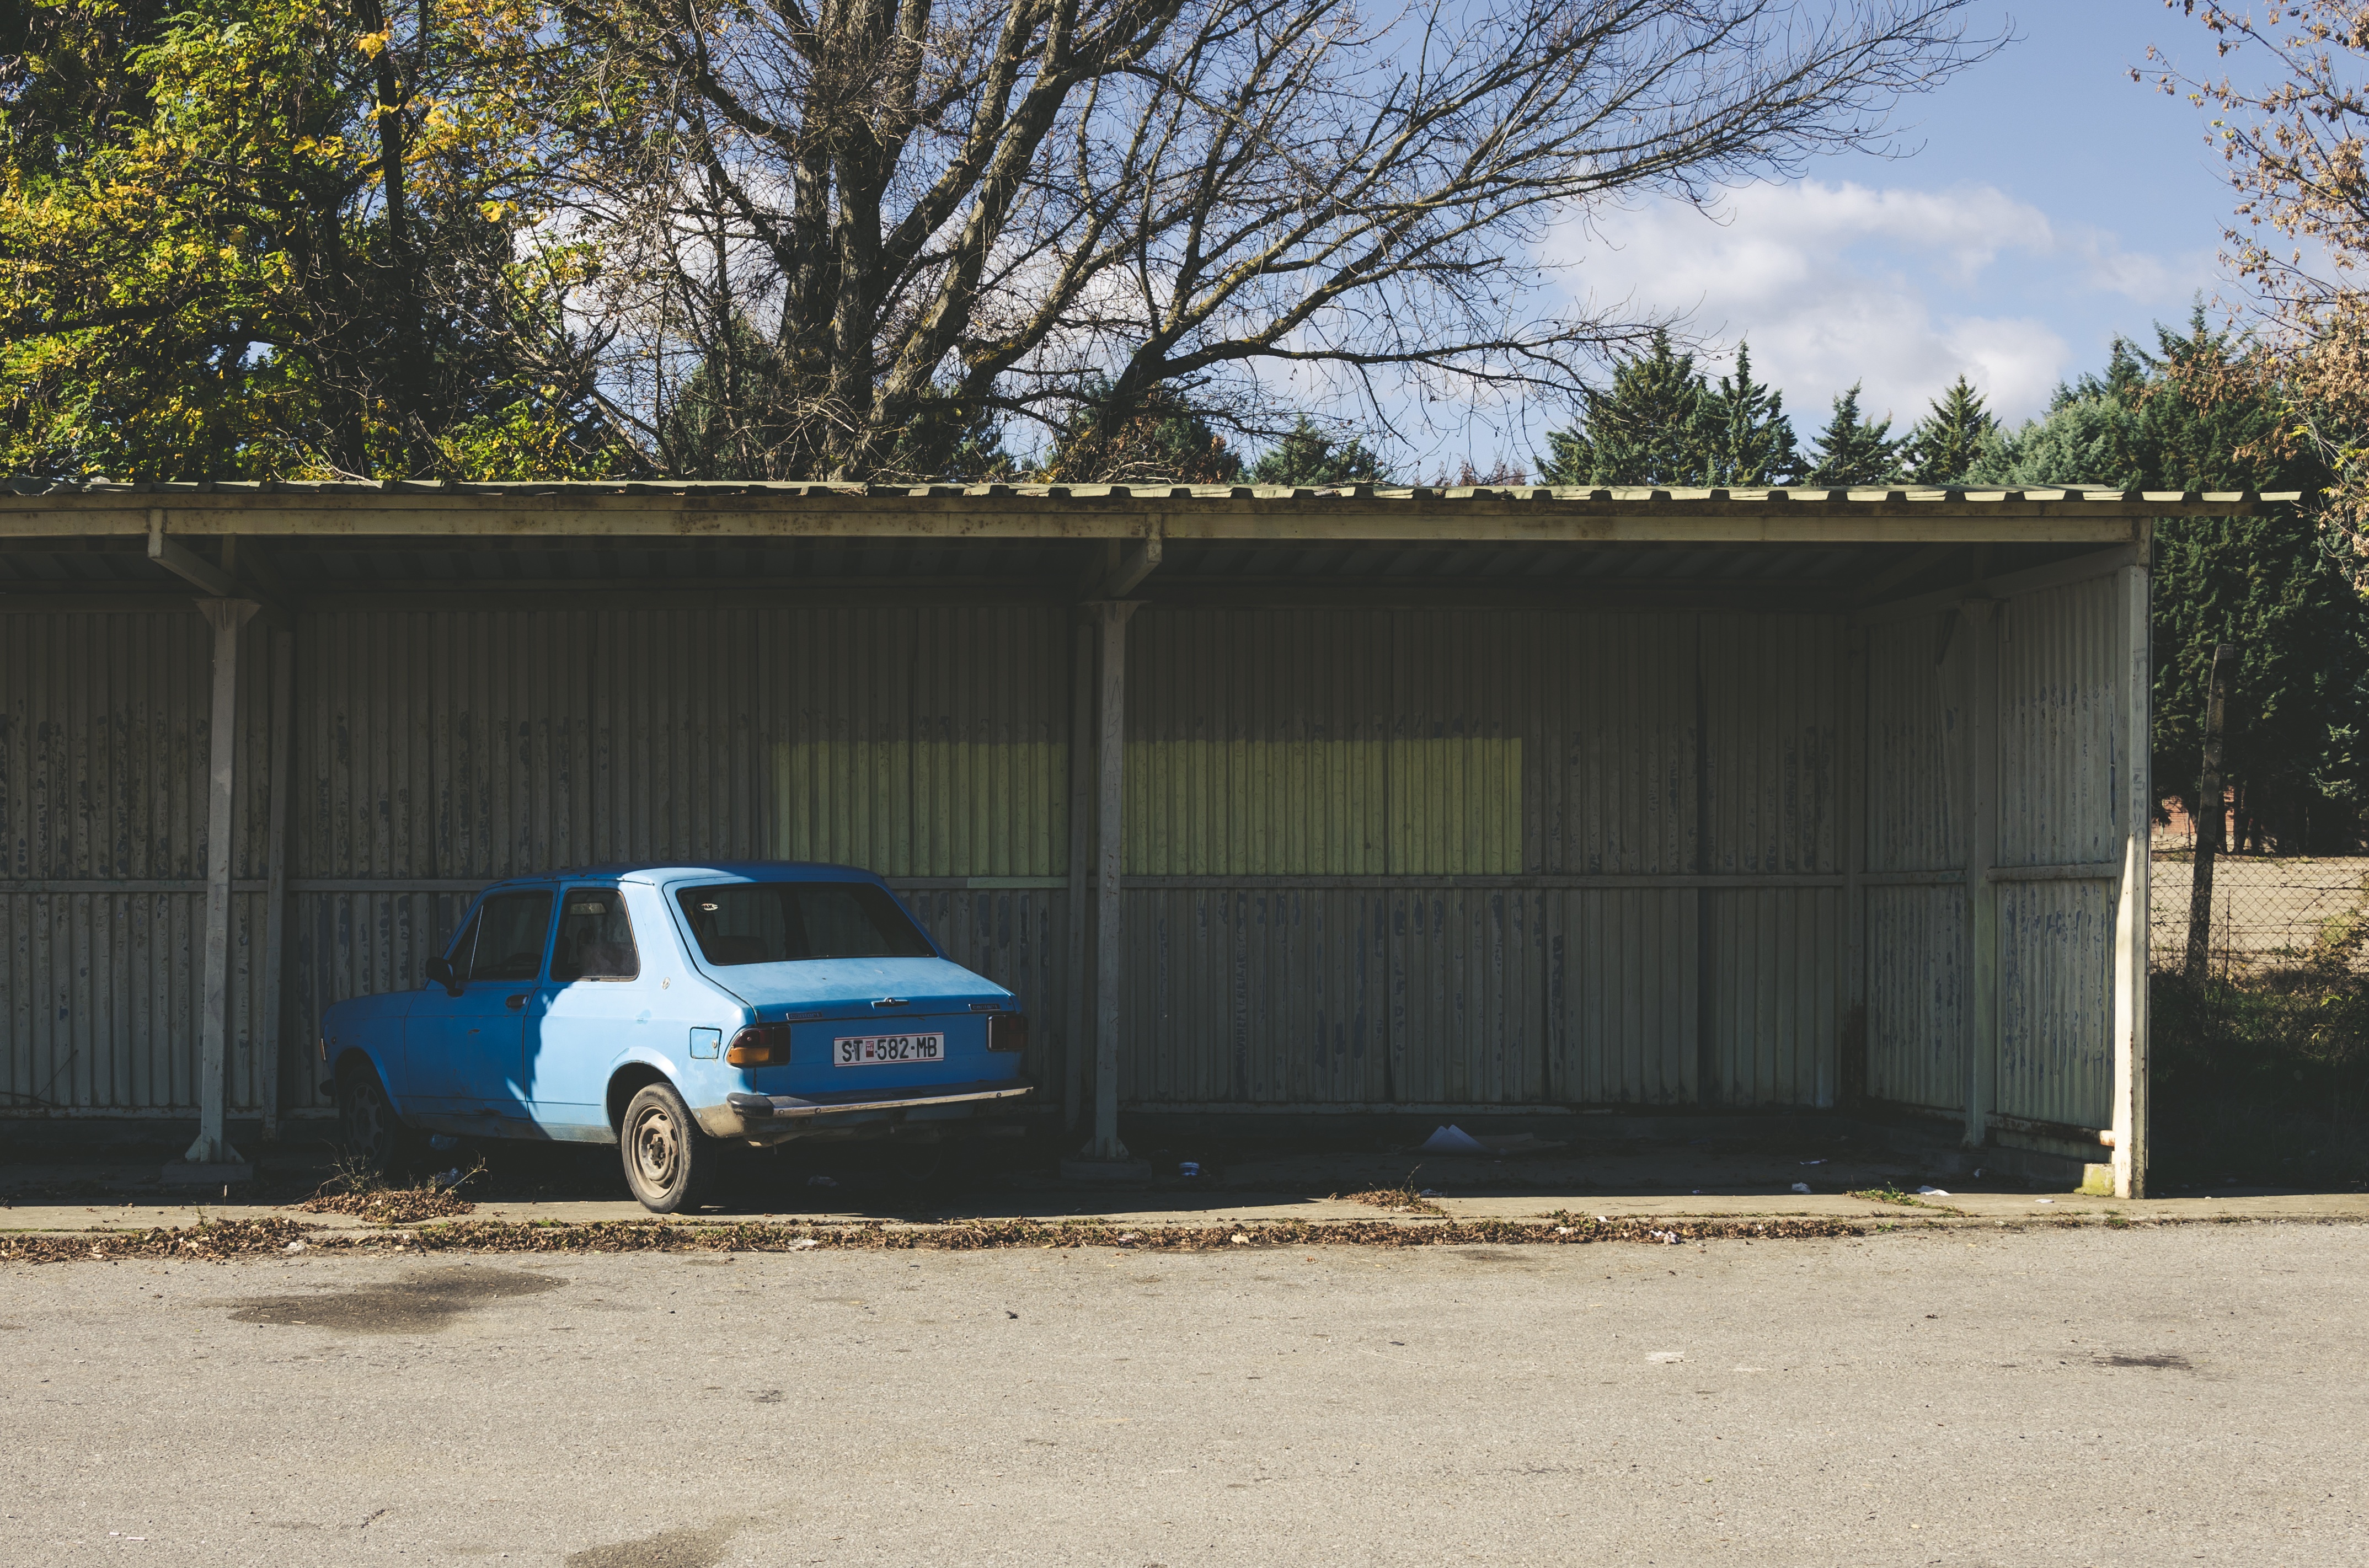
building, home, shed, real estate